Jean-Michel Coulon

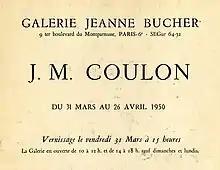
Invitation card to Coulon's exhibit (1950)

He exhibited alone at the Galerie Jeanne Bucher in 1950. The guest book shows signatures of many famous people. He took part in a group exhibit in New York, at the Sidney Janis gallery. He spent three months at the Maison Descartes, in Amsterdam, having won a scholarship from the French Government. He became familiar with the Dutch classic painters and learned Dutch.